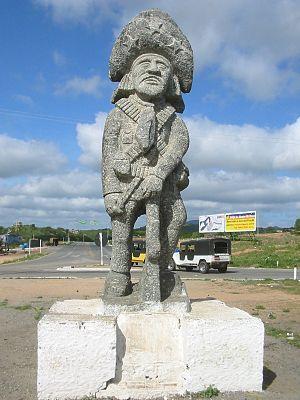
Cangaço est le nom donné à une forme de banditisme dans la région du Nordeste au Brésil, du milieu du XIXᵉ siècle au début du XXᵉ siècle. Dans cette région aride et très difficile à cultiver, les rapports sociaux sont particulièrement durs et les inégalités plus criantes qu'ailleurs.